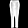
Label: Trouser